Bittern (salt)

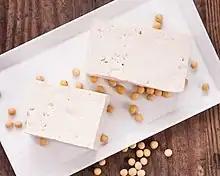
Bittern is one coagulant used in the production of tofu.

Nigari is produced from seawater after first removing sodium chloride. It contains mostly magnesium chloride, smaller amounts of magnesium sulfate (Epsom salt), potassium chloride, calcium chloride, and trace amounts of other naturally occurring salts.